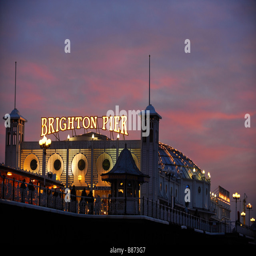
filming location at dusk with the night life just starting .